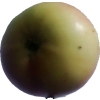
Label: Apple 11